Murder on the Roof

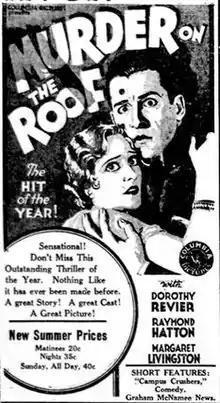
Film poster

Murder on the Roof is a 1930 American Pre-Code mystery film directed by George B. Seitz.